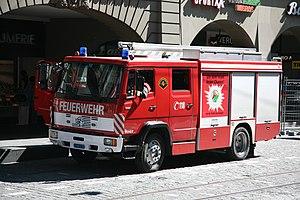
Fourgon d'incendie à Berne, en Suisse.
Le Mercedes Benz LK est un camion lancé par Mercedes-Benz de 1983 à 1998. Il est élu Camion International de l'année en 1985. En 1997, le LK est remplacé par l'Atego.